Iron sucrose

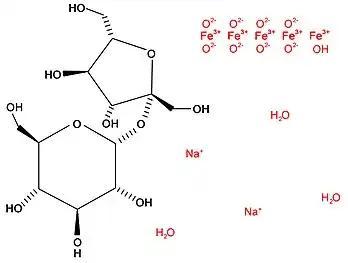
Structure of iron sucrose. Sucrose molecule is black, and iron complex and ions in solution are red.

Iron sucrose's first known use was in Europe in 1949, but it was not used in US medicine until November 2000. It replaced iron dextran, which had been in use in the US since the 1900s, as a treatment for iron deficiency. Iron dextran was only used for extremely high risk situations, because it released enough iron at once to be toxic to the body. Further development of iron dextran was able to lower these reactions, but also caused more severe gastrointestinal problems. These compounds caused issues mostly because of their high molecular weights. Low molecular weight alternatives were eventually introduced to counter these risks. The first of these was ferric gluconate in 1999, which lowered the risk of unwanted gastrointestinal issues. Iron sucrose followed shortly after, and had an even greater effect on reducing the frequency of serious adverse side effects.